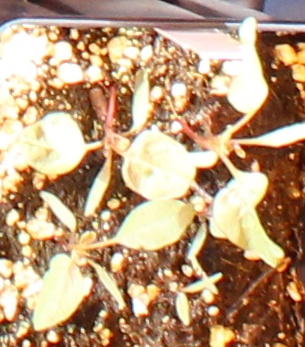
Label: Redroot Pigweed